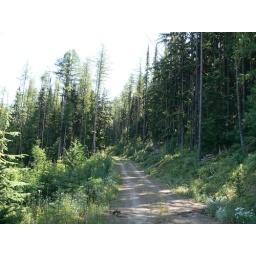
On a forest service road in summer '07